Rüstem Pasha Caravanserai (Erzurum)

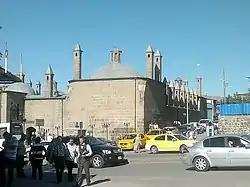
A view of the Rüstem Pasha Caravansera (Taşhan).

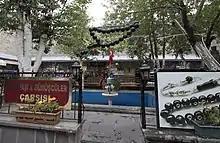
A view of the courtyard with the scuipture of Oltu stone prayer beads and jewellery shops in the background.

Rüstem Pasha Caravanserai, also known as Taşhan, is a caravanserai located in Yakutiye district of Erzurum, eastern Turkey, built by Ottoman statesman and grand vizier Rüstem Pasha in 1561.